Parramatta Stadium

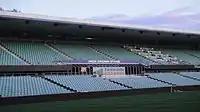
Parramatta Stadium Eastern Stand.

Cumberland Oval was the main sporting venue for the Parramatta District from the mid 19th Century until 1982. It was initially a venue for horse-racing, cricket and athletics then for rugby union from 1879 and rugby league from 1909. Motorsports racing started in 1930 with motorcycles, then speedcars in 1936. Among the famous names who used the oval in their respective sports were English cricketer W. G. Grace, and Australia's triple Formula One World Champion Jack Brabham who raced in midget cars at the Cumberland Speedway in the 1940s.